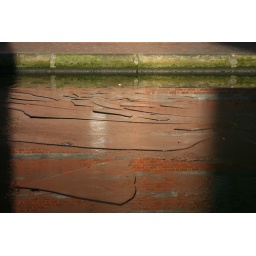
Reflections of a tipical red brick building on the icy water of the canal near Broad Street.